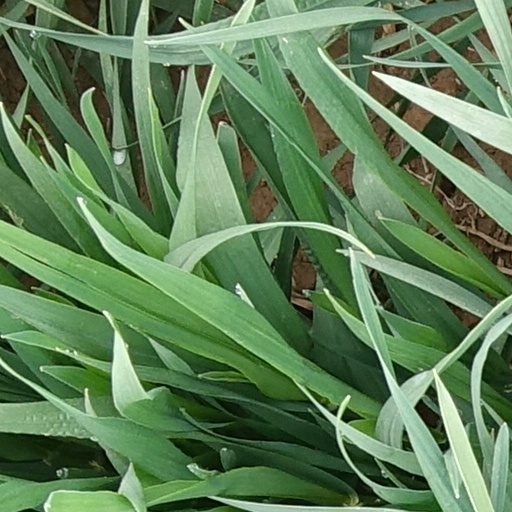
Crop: wheat